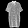
Label: Dress